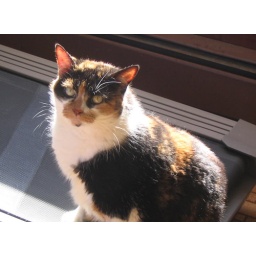
This cat is sitting on a treadmill in front of a sunny window, --a favorite spot for her.